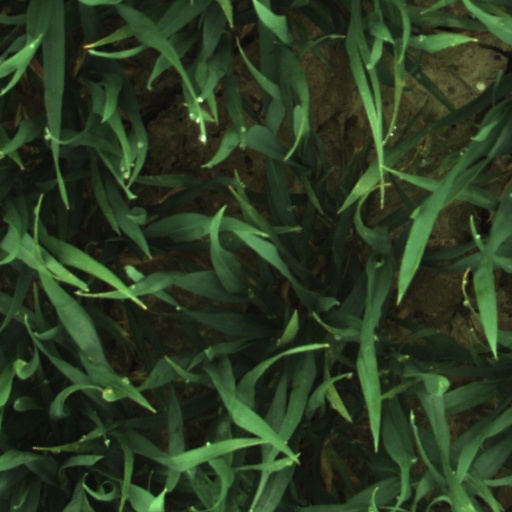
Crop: wheat